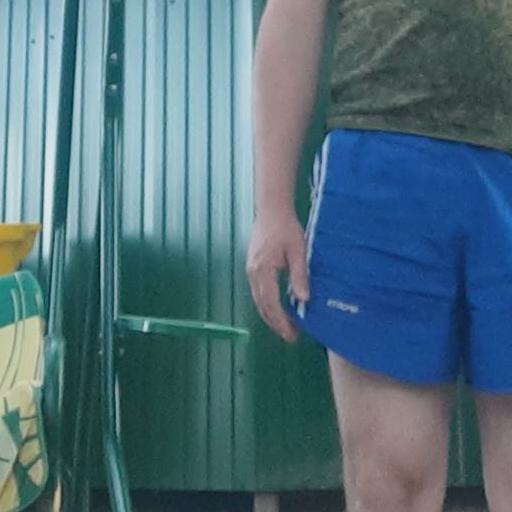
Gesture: no_gesture